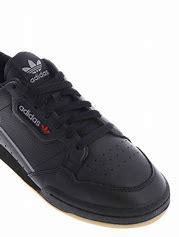
Brand: Adidas
Model: Continental 80